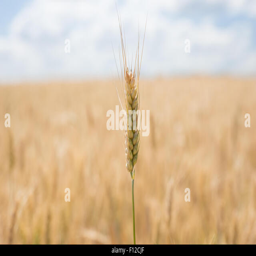
large agricultural field of golden wheat ready for harvesting with focus to a single ripe ear in the foreground